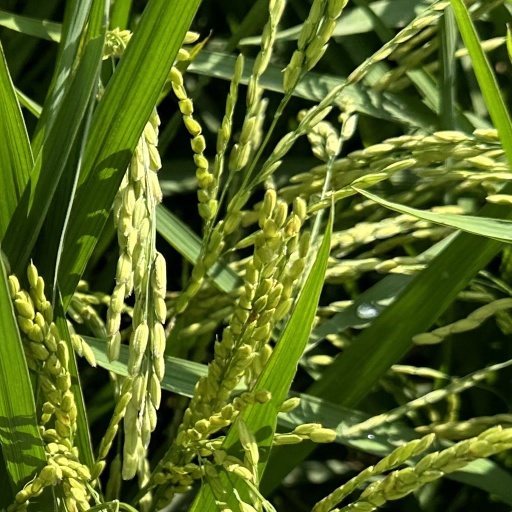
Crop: rice